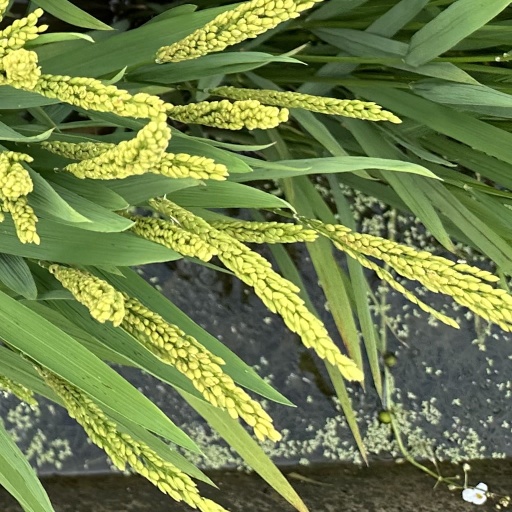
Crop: rice